Fionn MacColla

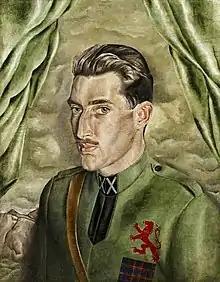
Fionn MacColla (painting by Edward Baird, 1932)

Fionn Mac Colla (born Thomas Douglas MacDonald; 4 March 1906 – 20 July 1975) was a Scottish novelist closely connected to the Scottish Gaelic language and culture who campaigned for it to return to what he perceived to be its rightful place in the Scottish mainstream. He was a good personal friend of Hugh MacDiarmid and Helen Cruickshank.